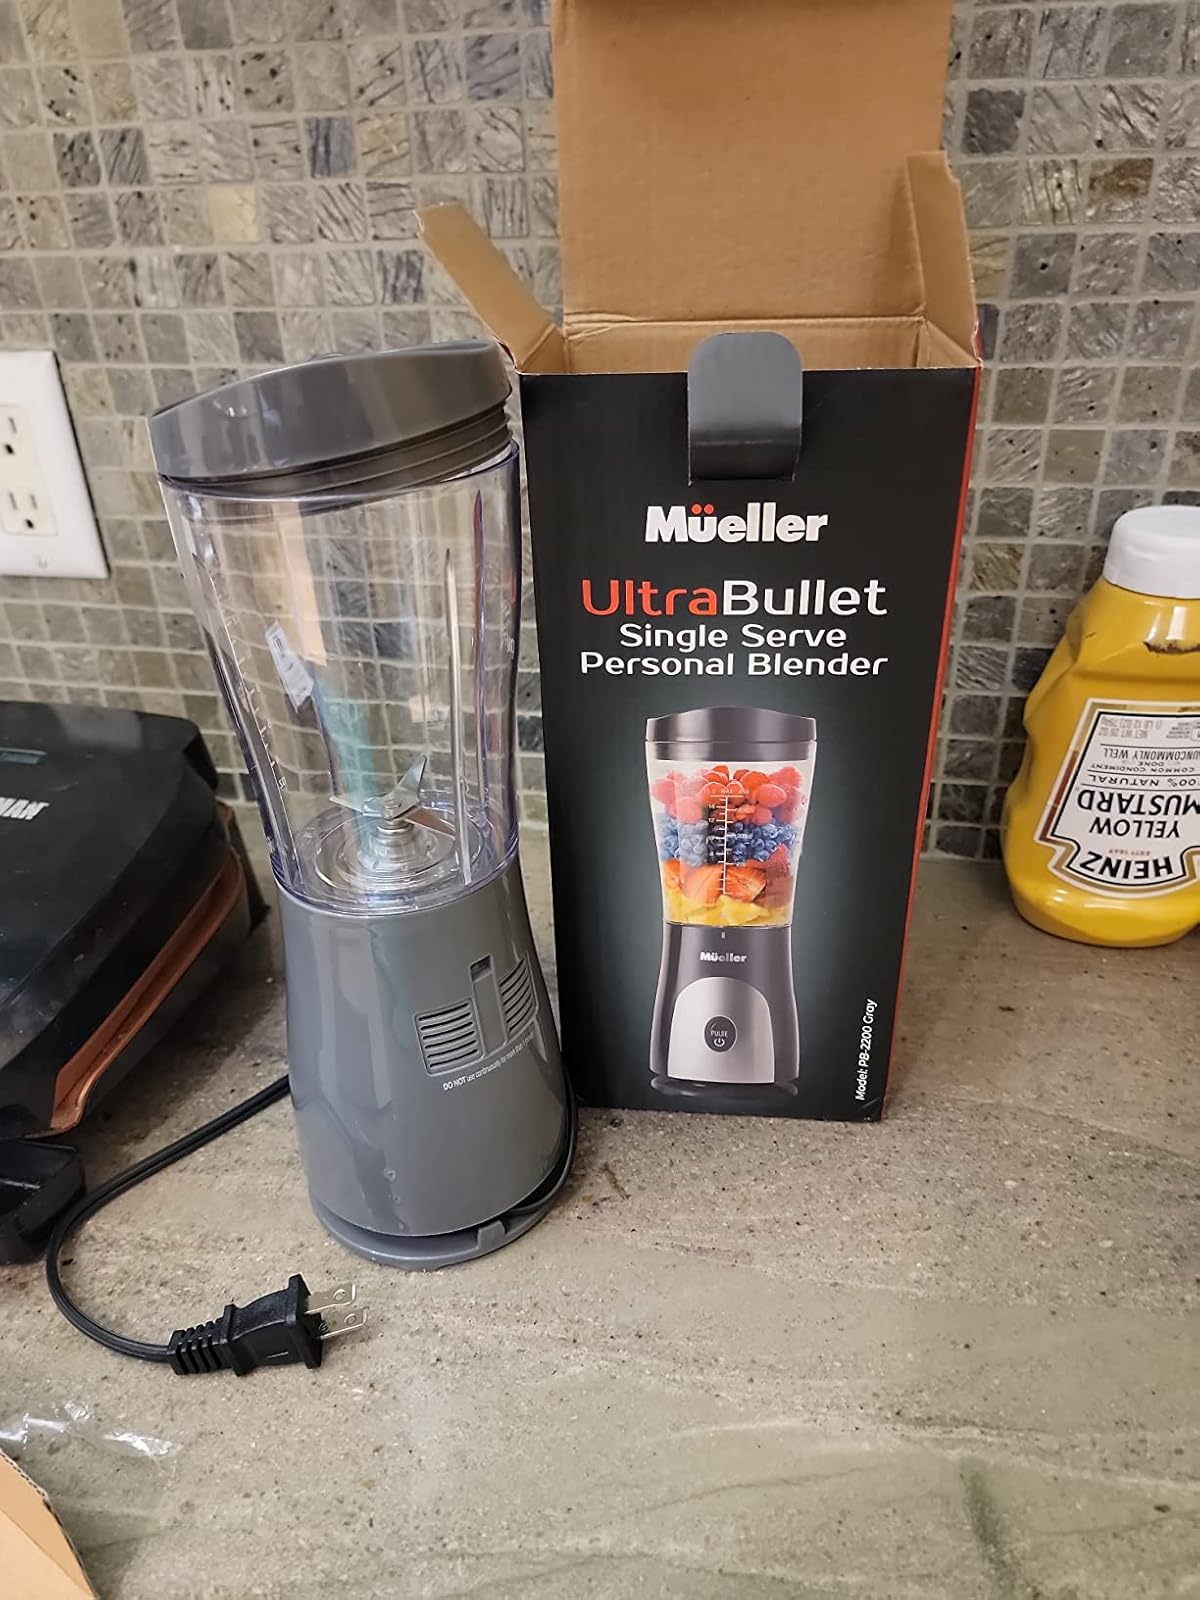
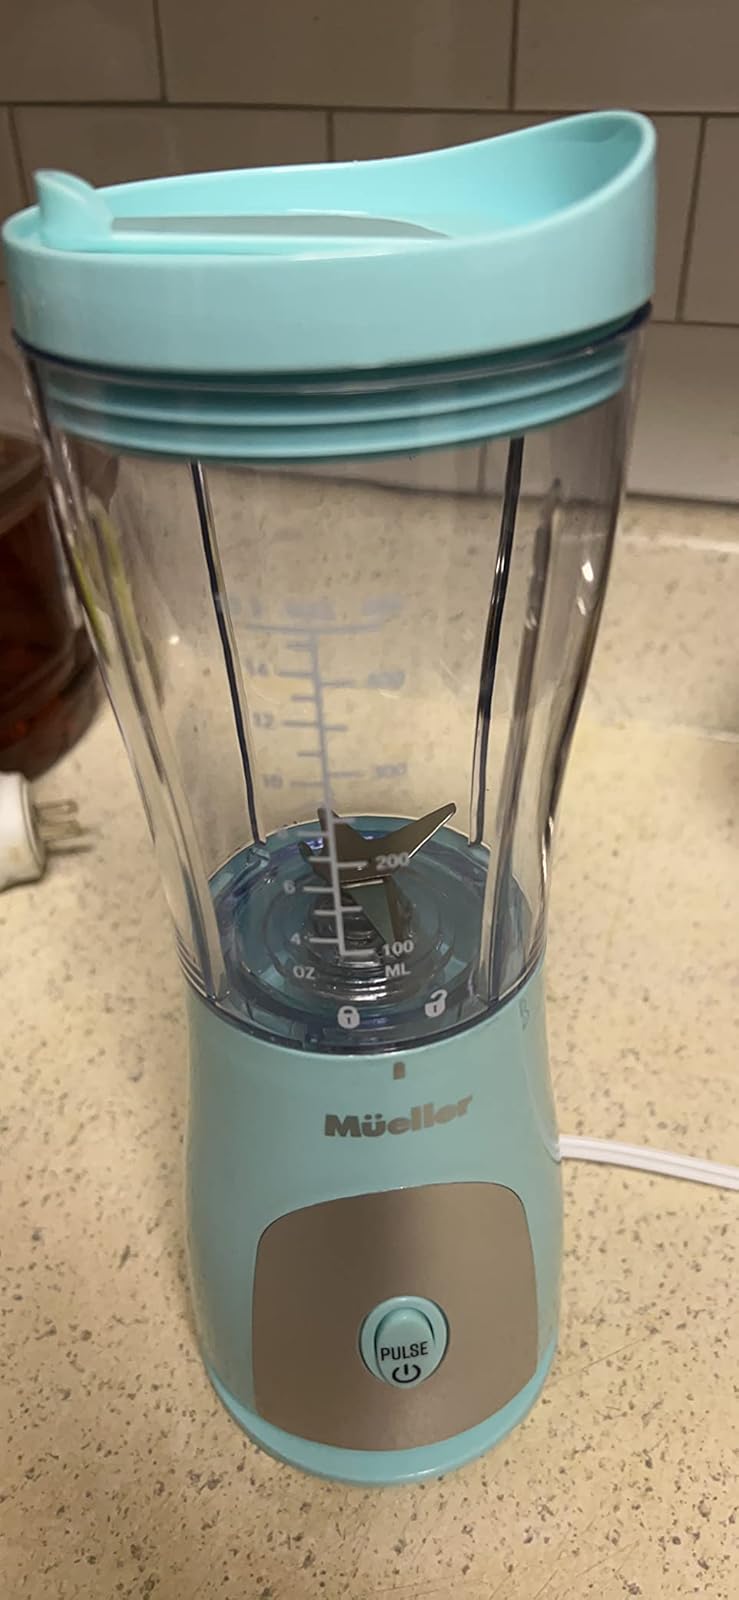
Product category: items_blender
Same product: no